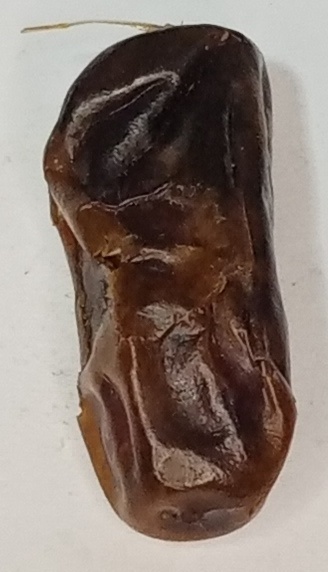
Variety: gajar
Size: small
Grade: grade-2